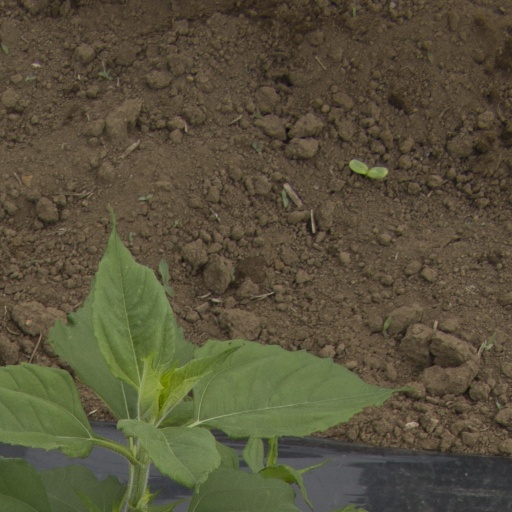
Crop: Jerusalem artichoke